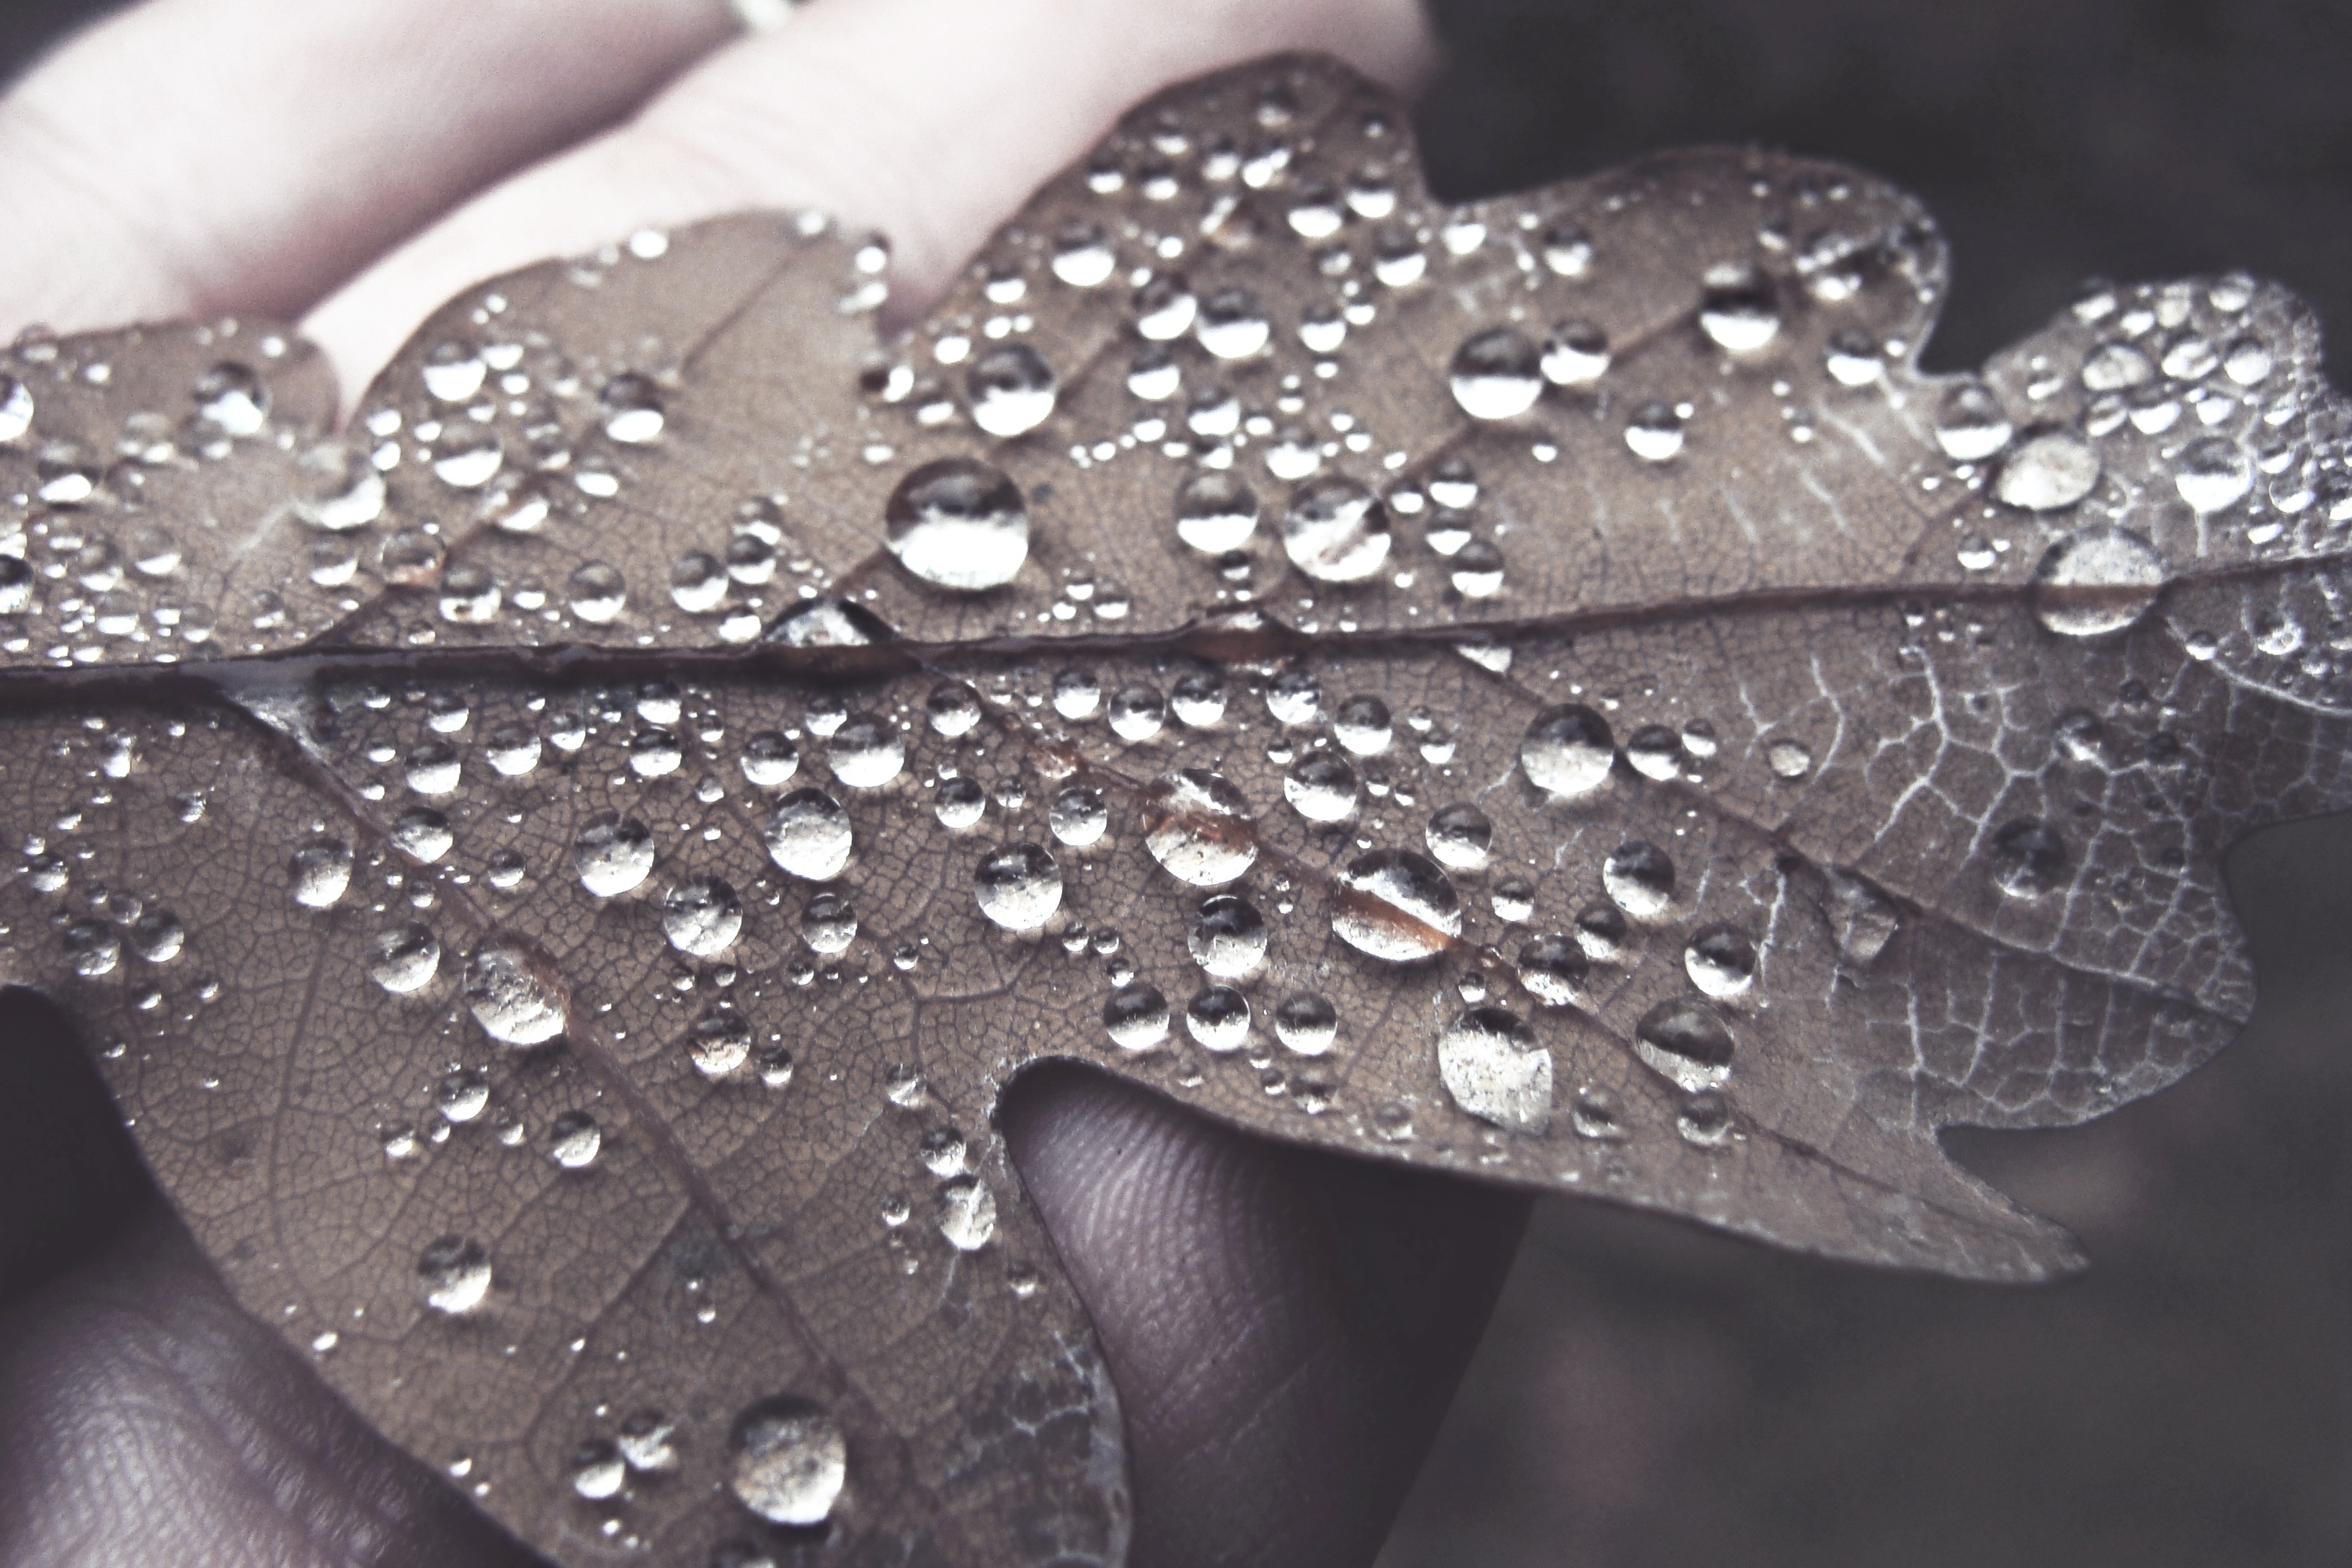
black and white, leaf, flower, petal, pattern, monochrome, close up, macro photography, monochrome photography, fashion accessory